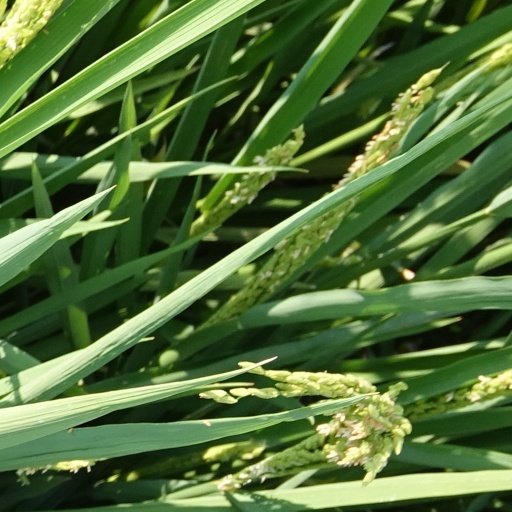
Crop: rice